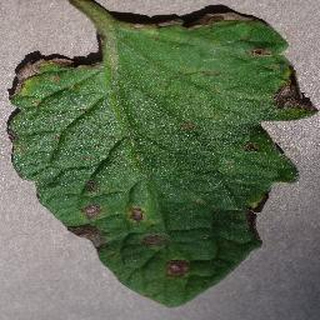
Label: tomato_early_blight